Marquis of Haihun

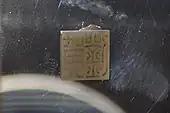
Personal stamp of Liu He

His grandfather was Emperor Wu of Han. His father, Liu Bo (劉髆), King Ai of Changyi (昌邑哀王) died in 88 BC, and he inherited his father's kingdom in 86 BC. Historical records imply that he was a toddler at that time. Liu Bo was a son of Emperor Wu of Han. After Emperor Wu's crown prince Liu Ju committed suicide in 91 BC, Liu Bo was among the candidates for the title of crown prince; the title ultimately went to young Liu Fuling, who succeeded Emperor Wu as Emperor Zhao of Han.